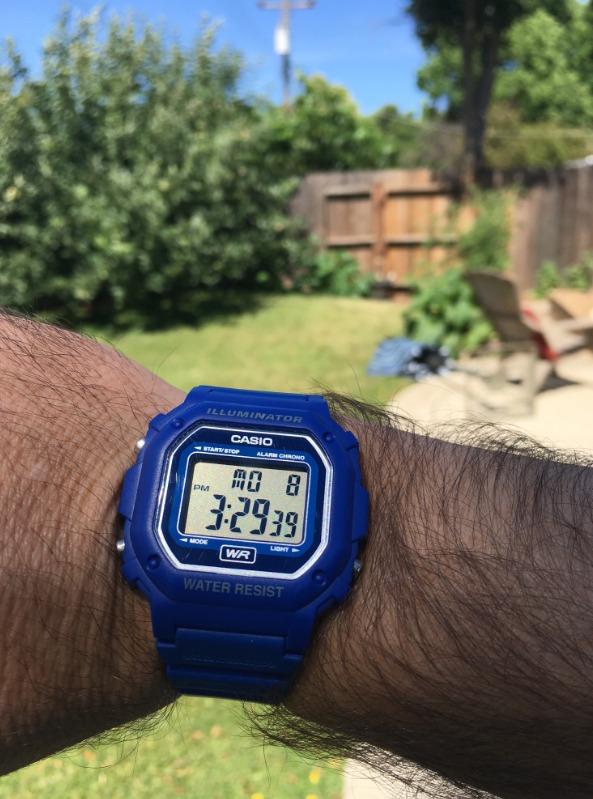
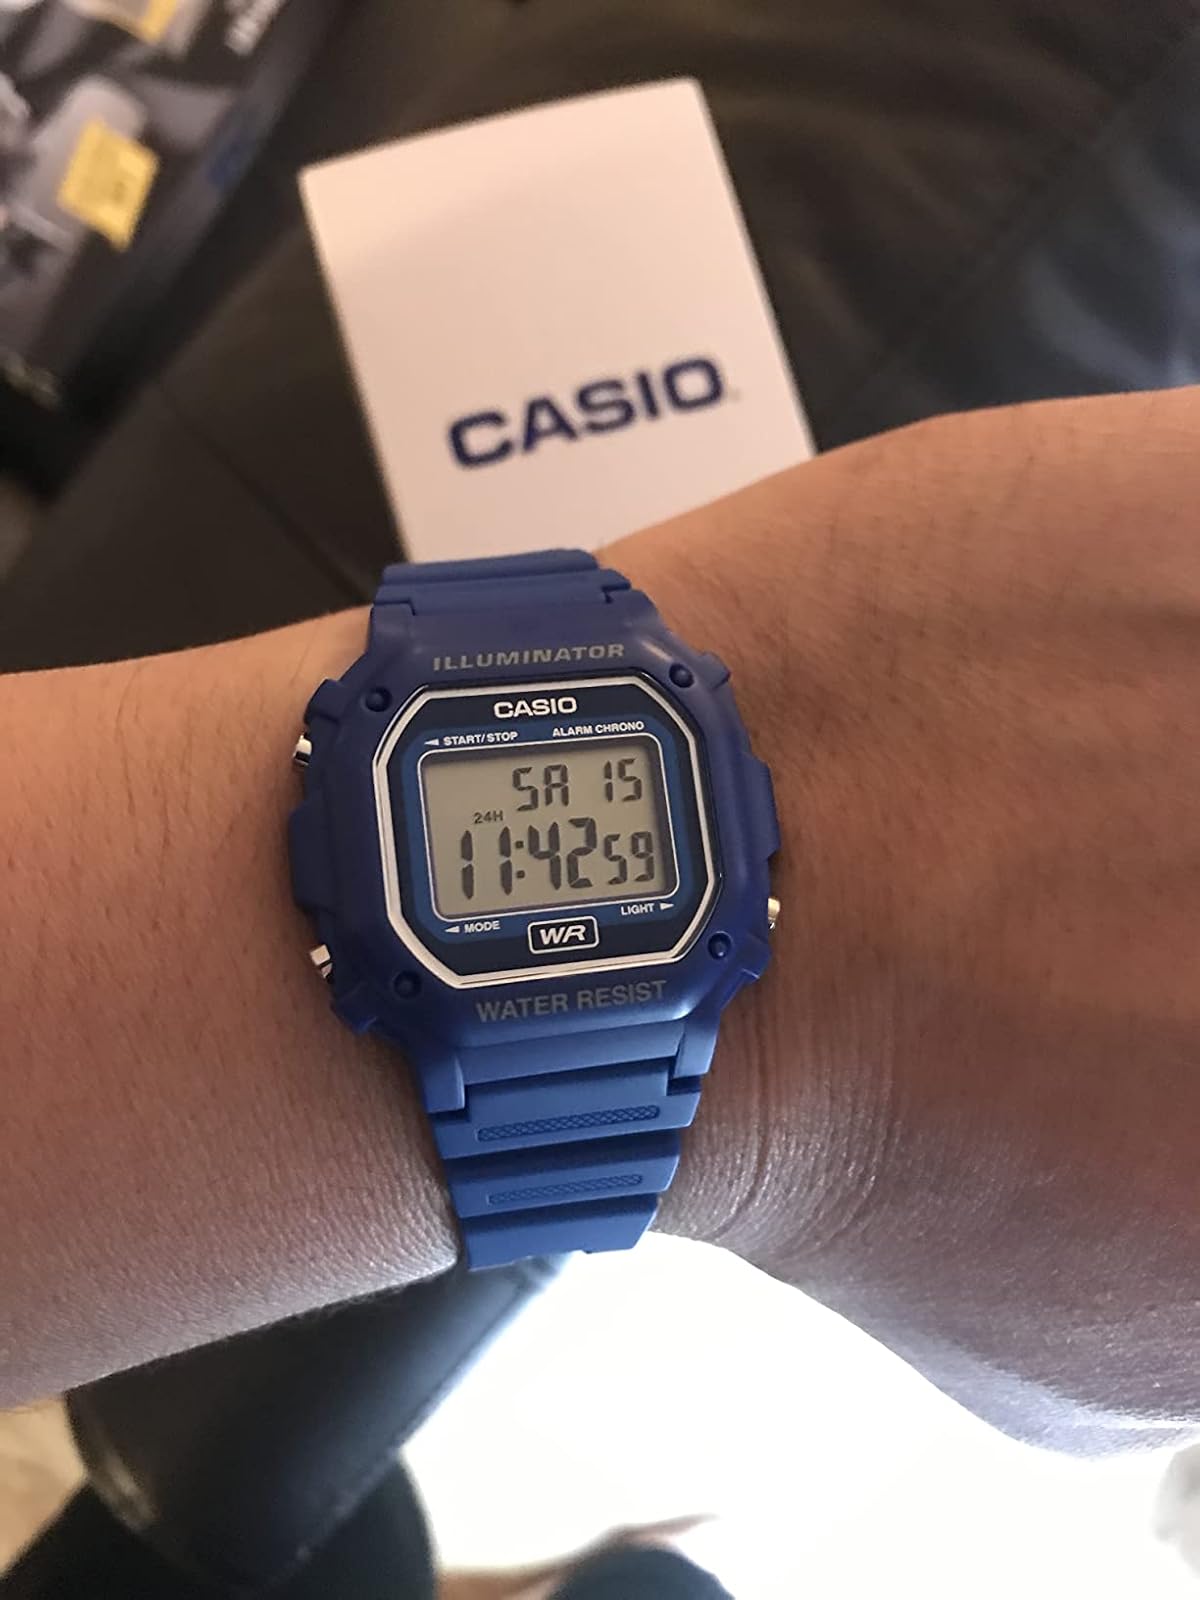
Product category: accessories_watch
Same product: yes